Cafú (footballer, born 1977)

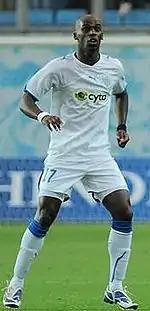
Cafú in action for Anorthosis in 2010

Arlindo Gomes Semedo (born 17 November 1977), known as Cafú, is a Cape Verdean former professional footballer who played as a forward.